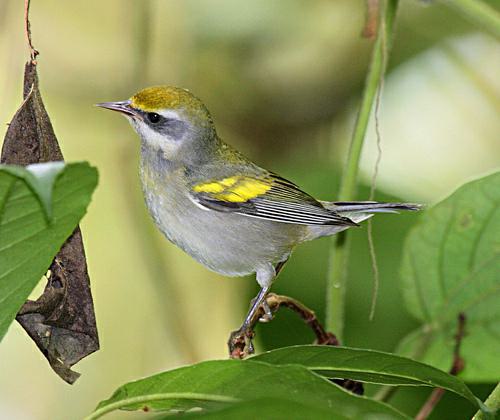
A photo of a golden winged warbler